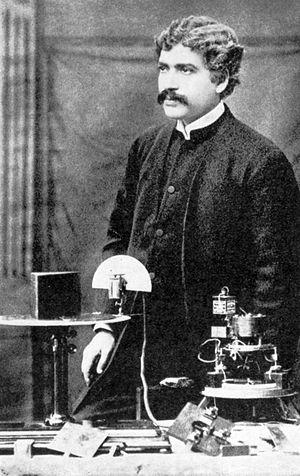
Sir Jagadish Chandra Bose, né le 30 novembre 1858 à Bikrampur, Bengale, et mort le 23 novembre 1937 à Giridih, Bengale, est un physicien et botaniste, pionnier de la radio.